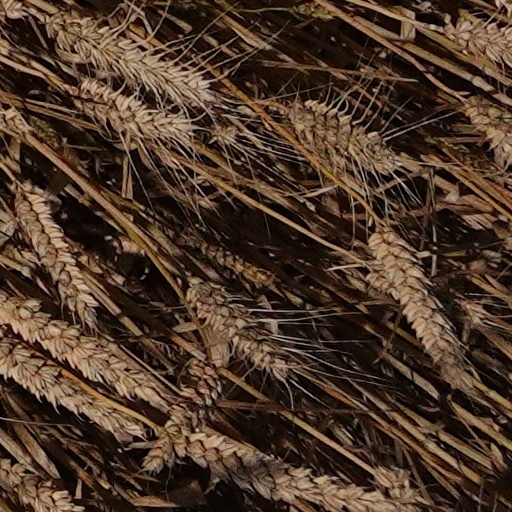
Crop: wheat